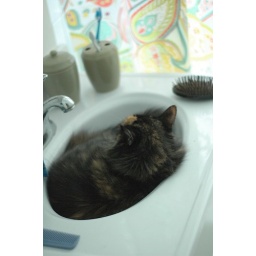
I is in your sink taking a bath